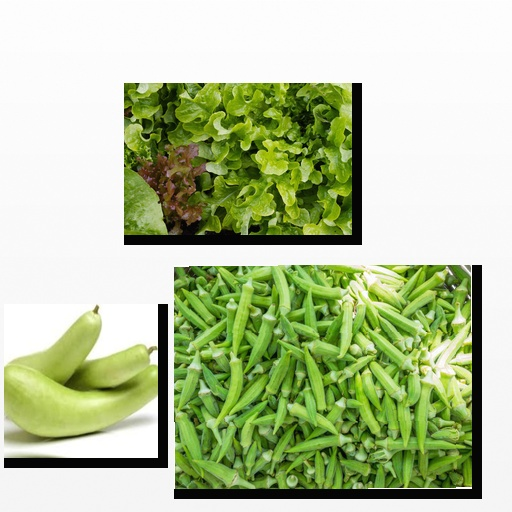
Food items: bottle_gourd, lettuce, okra